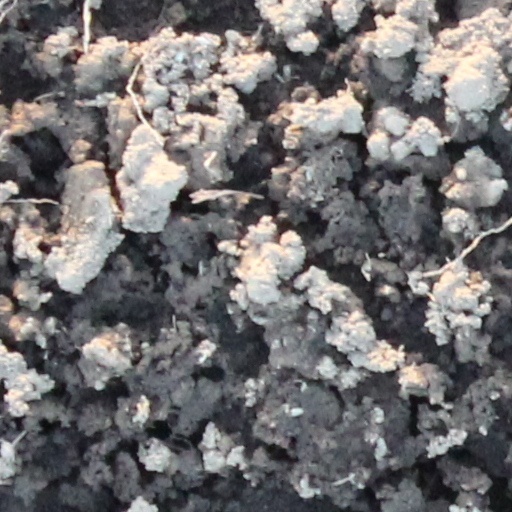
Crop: wheat